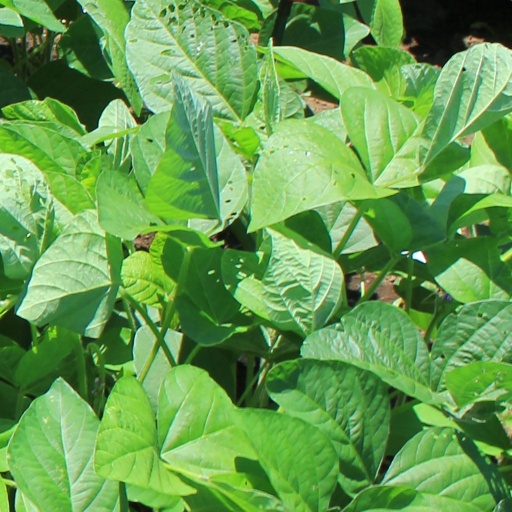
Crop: soybean